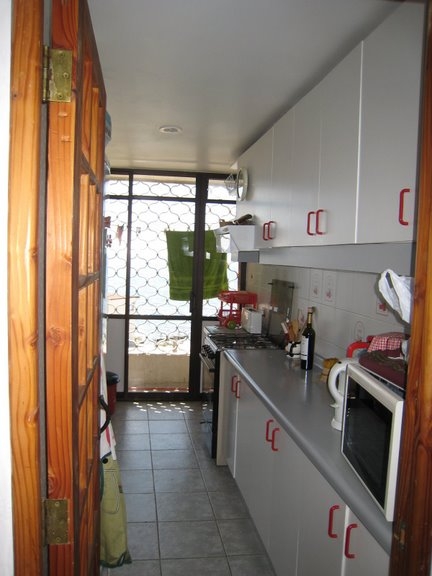
Room type: kitchen